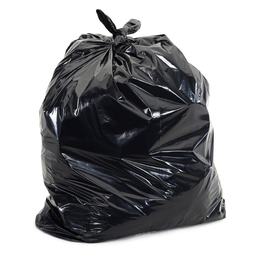
Label: plasticbags